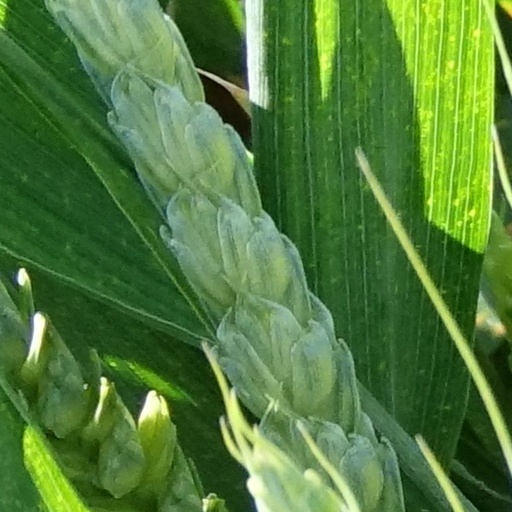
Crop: wheat